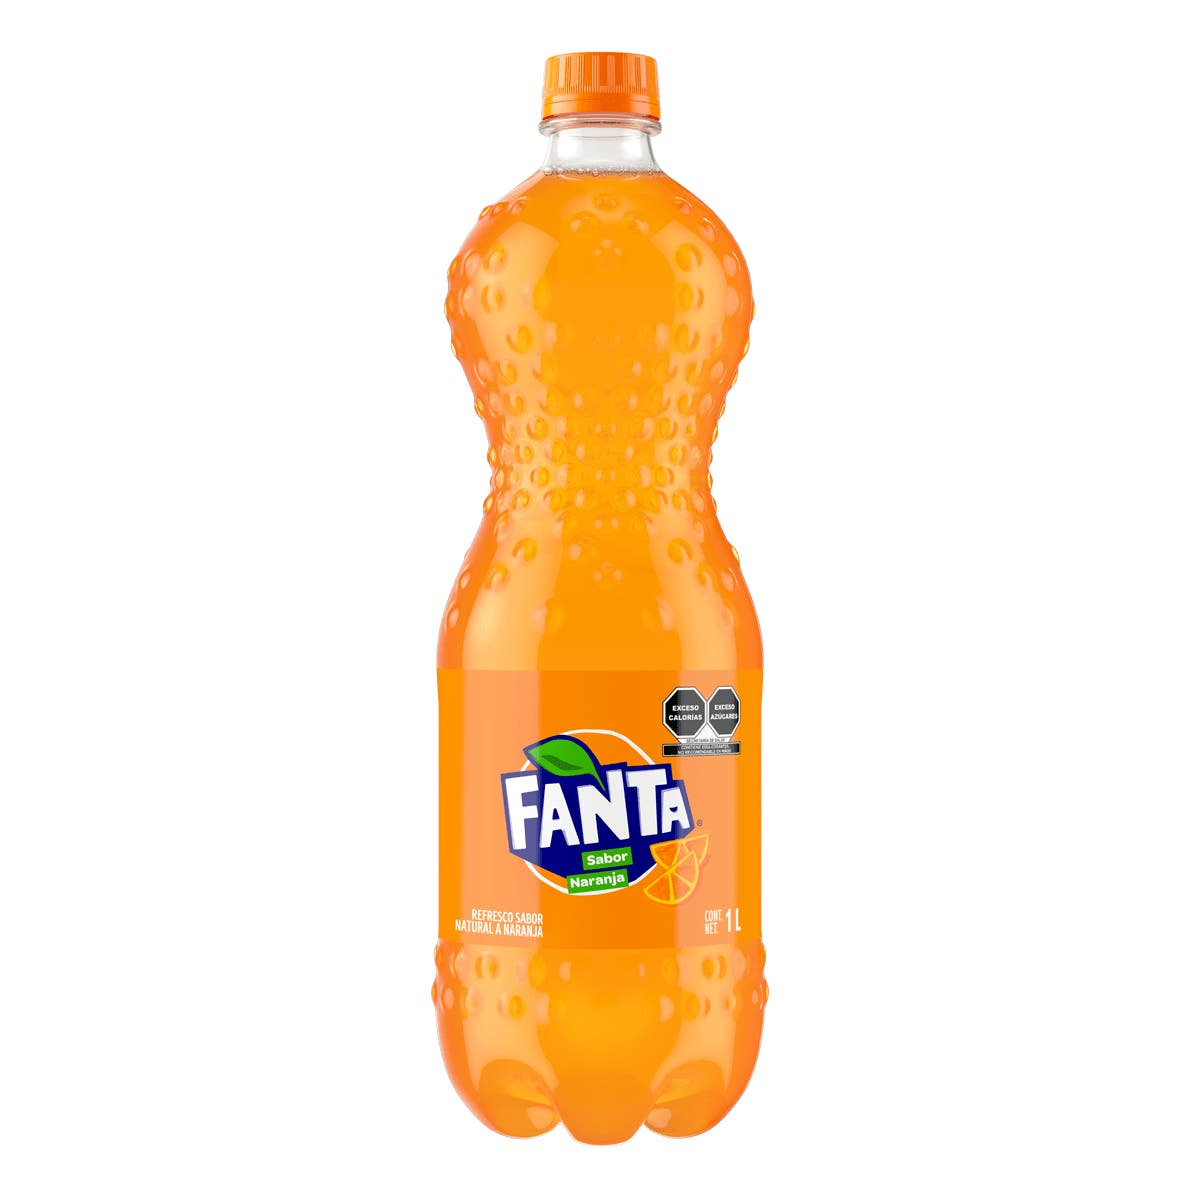
A Fanta orange flavor juice in a 1-liters plastic bottle